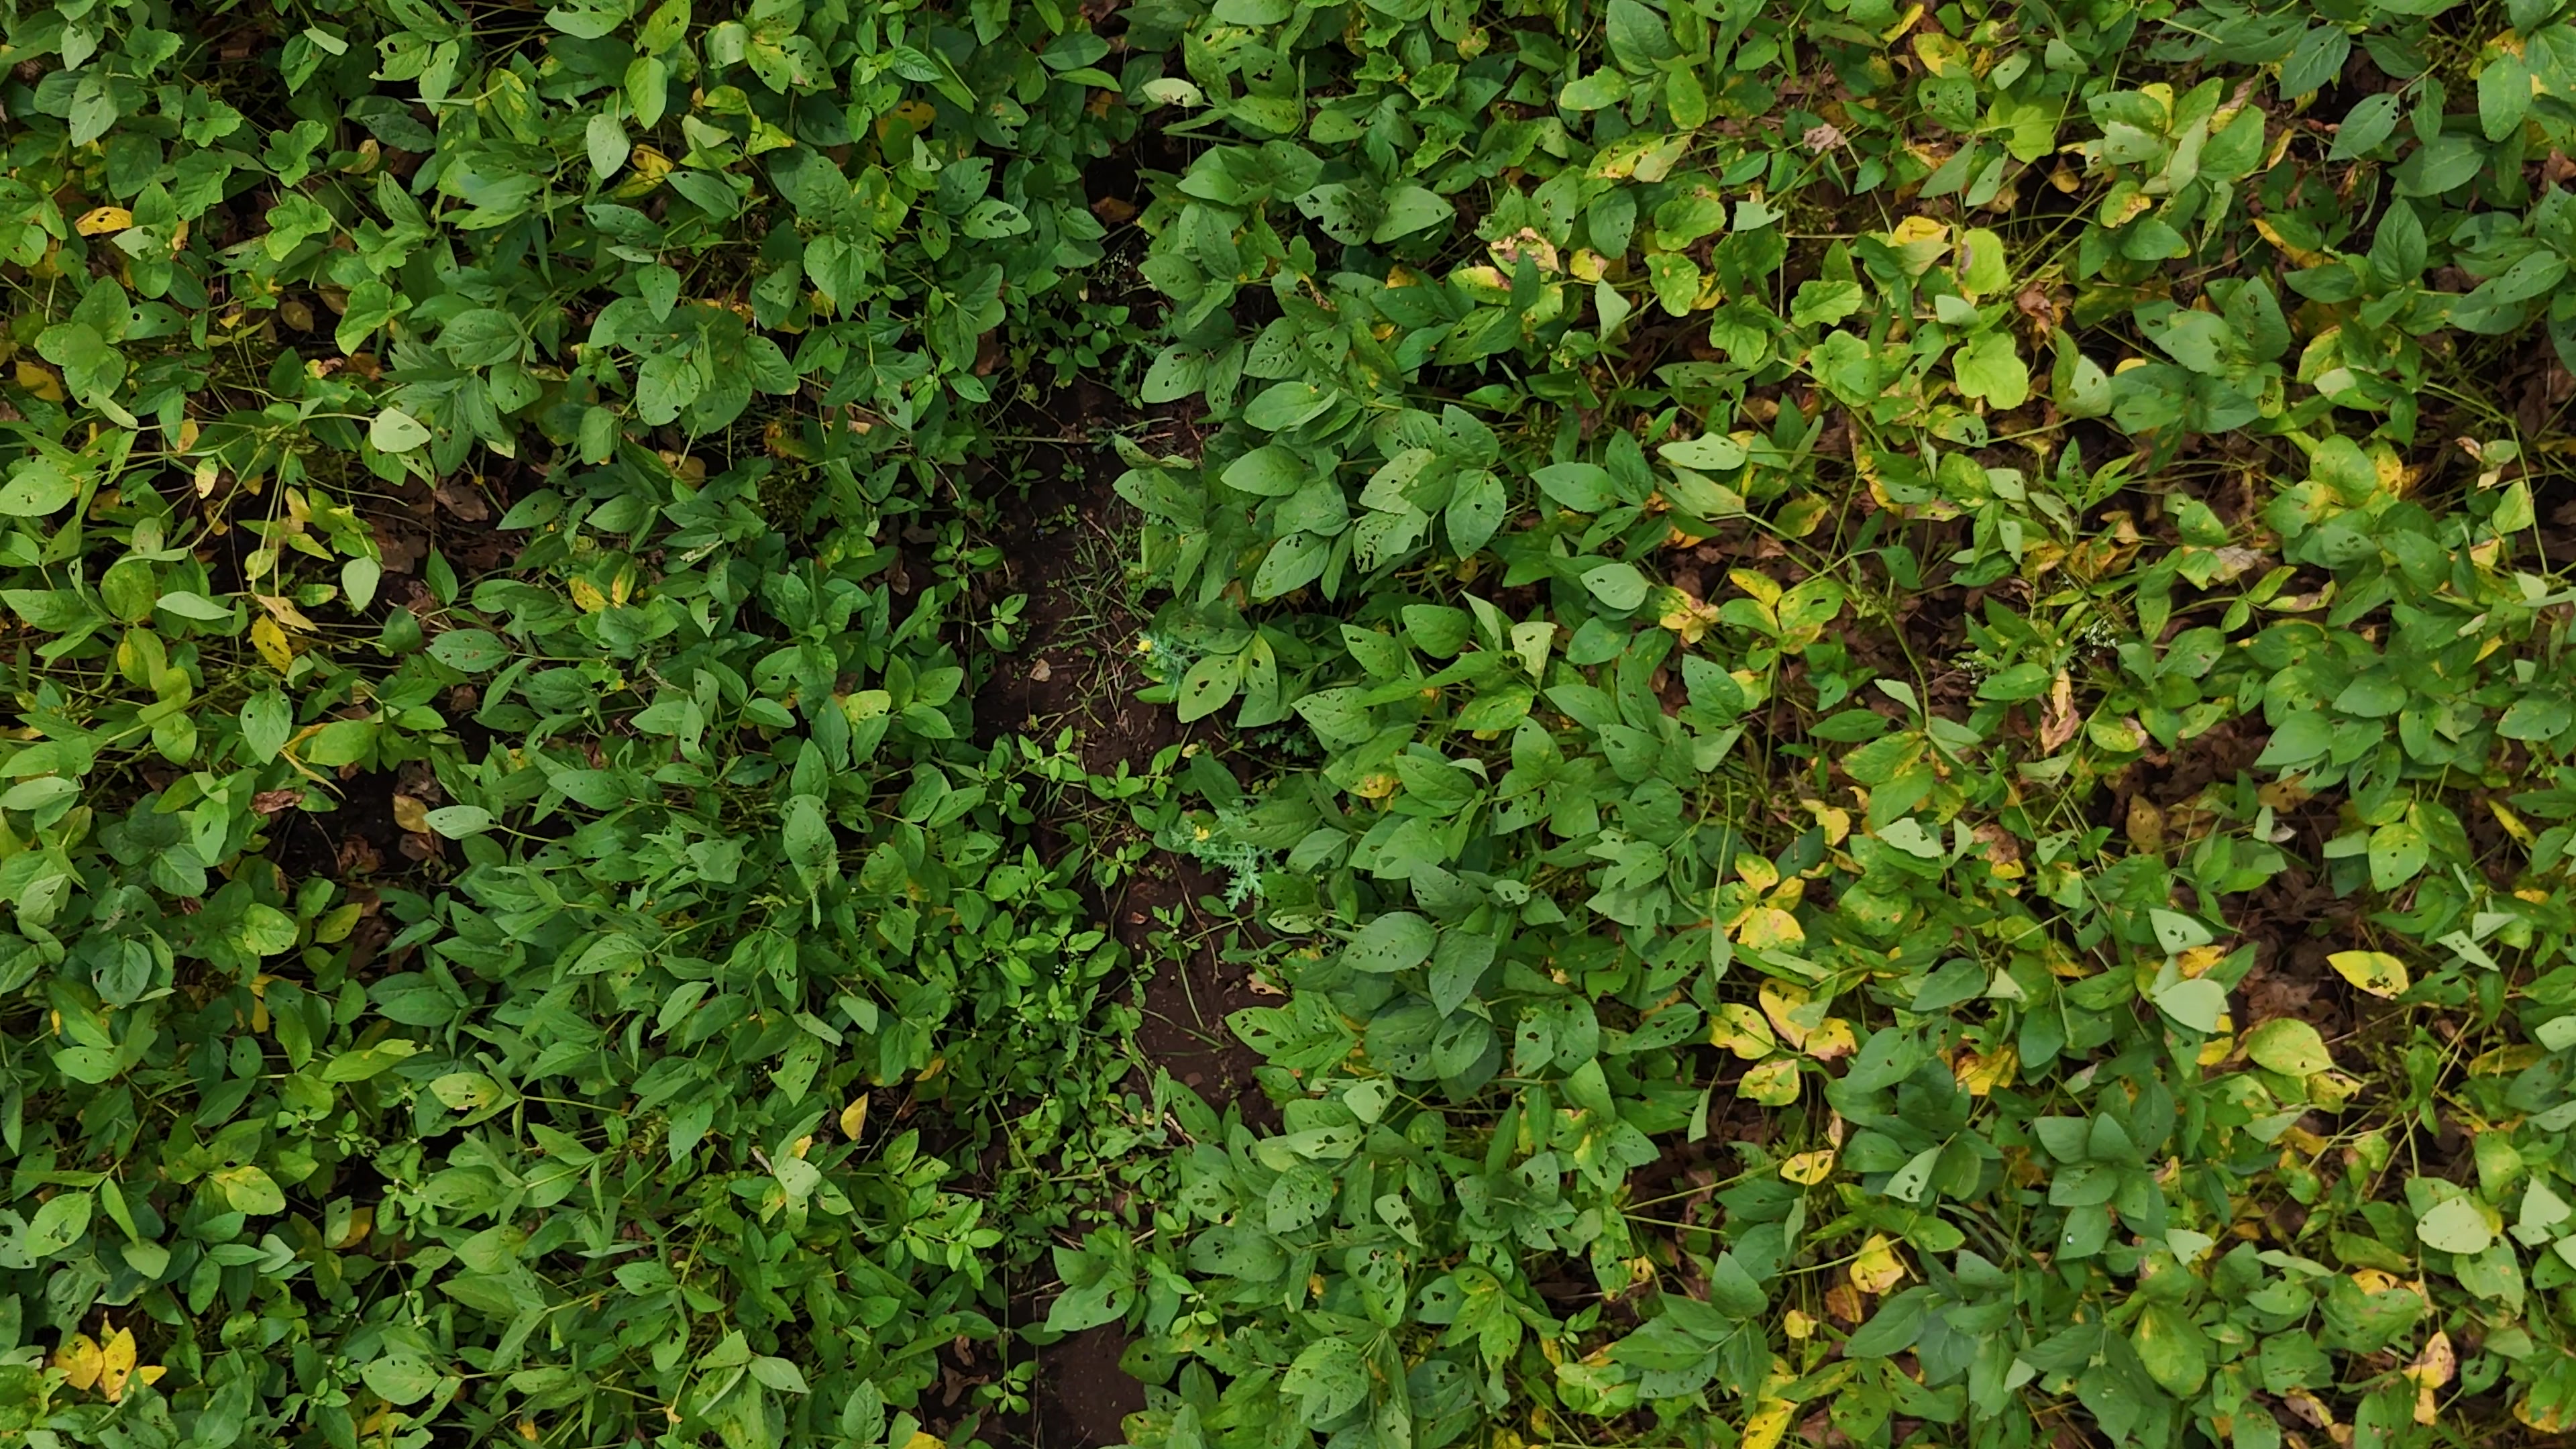
Label: Rust